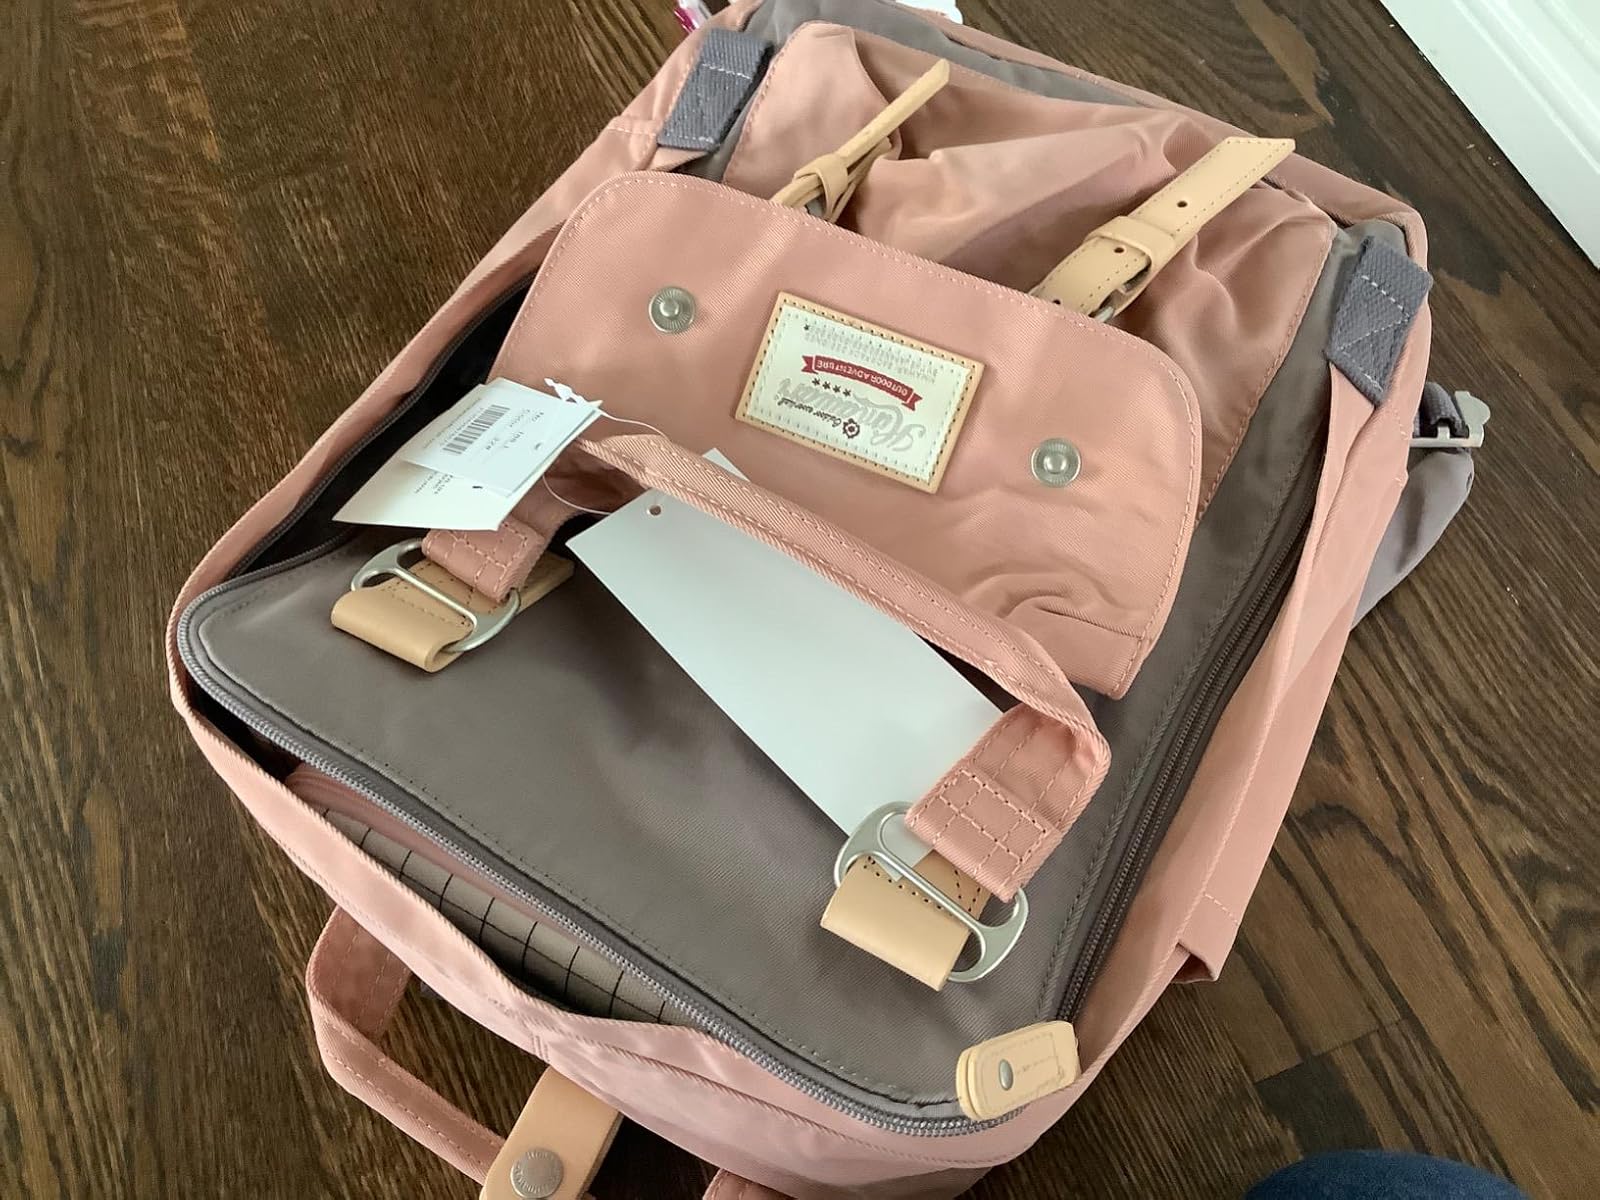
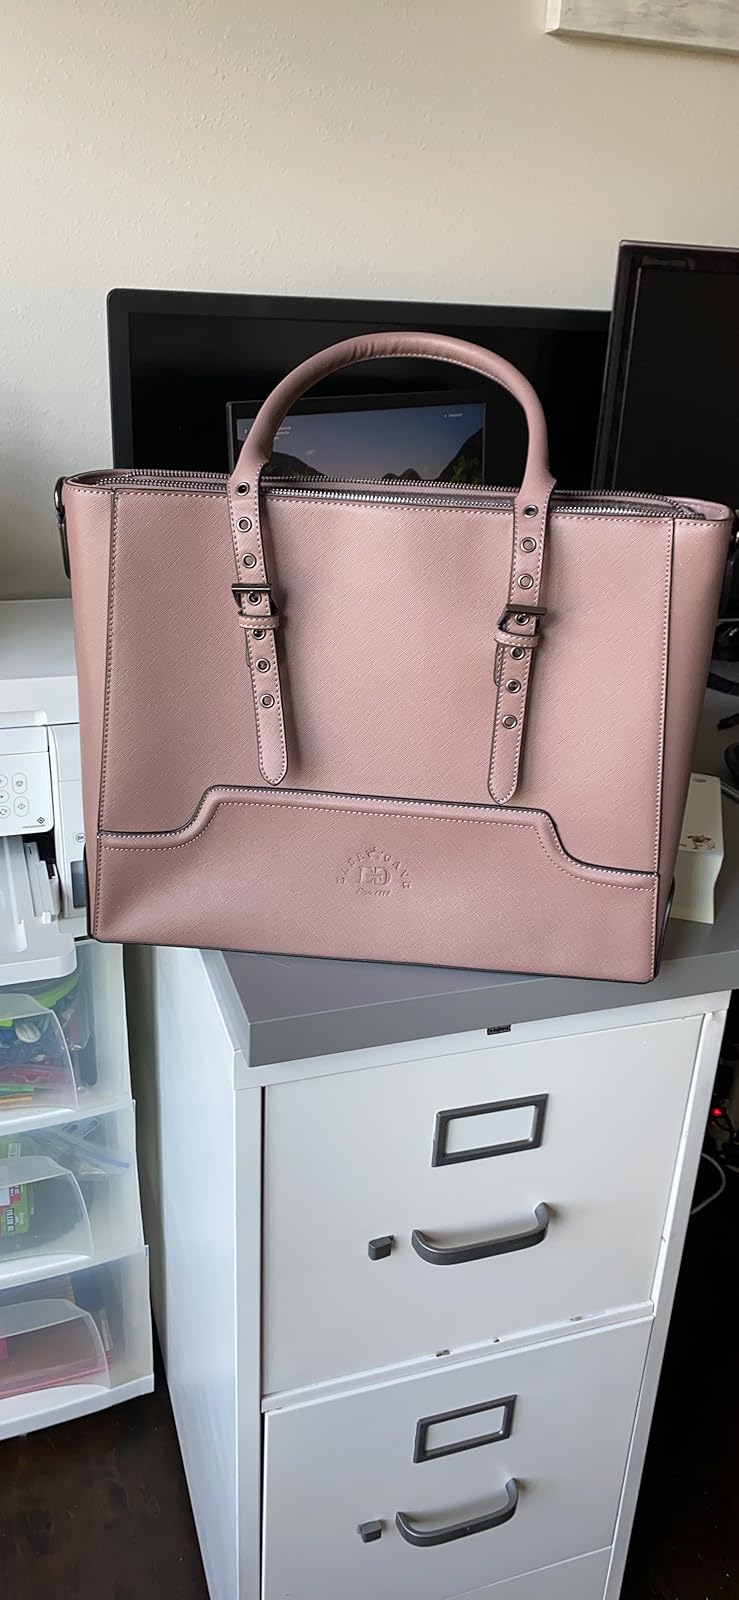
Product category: bag
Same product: no